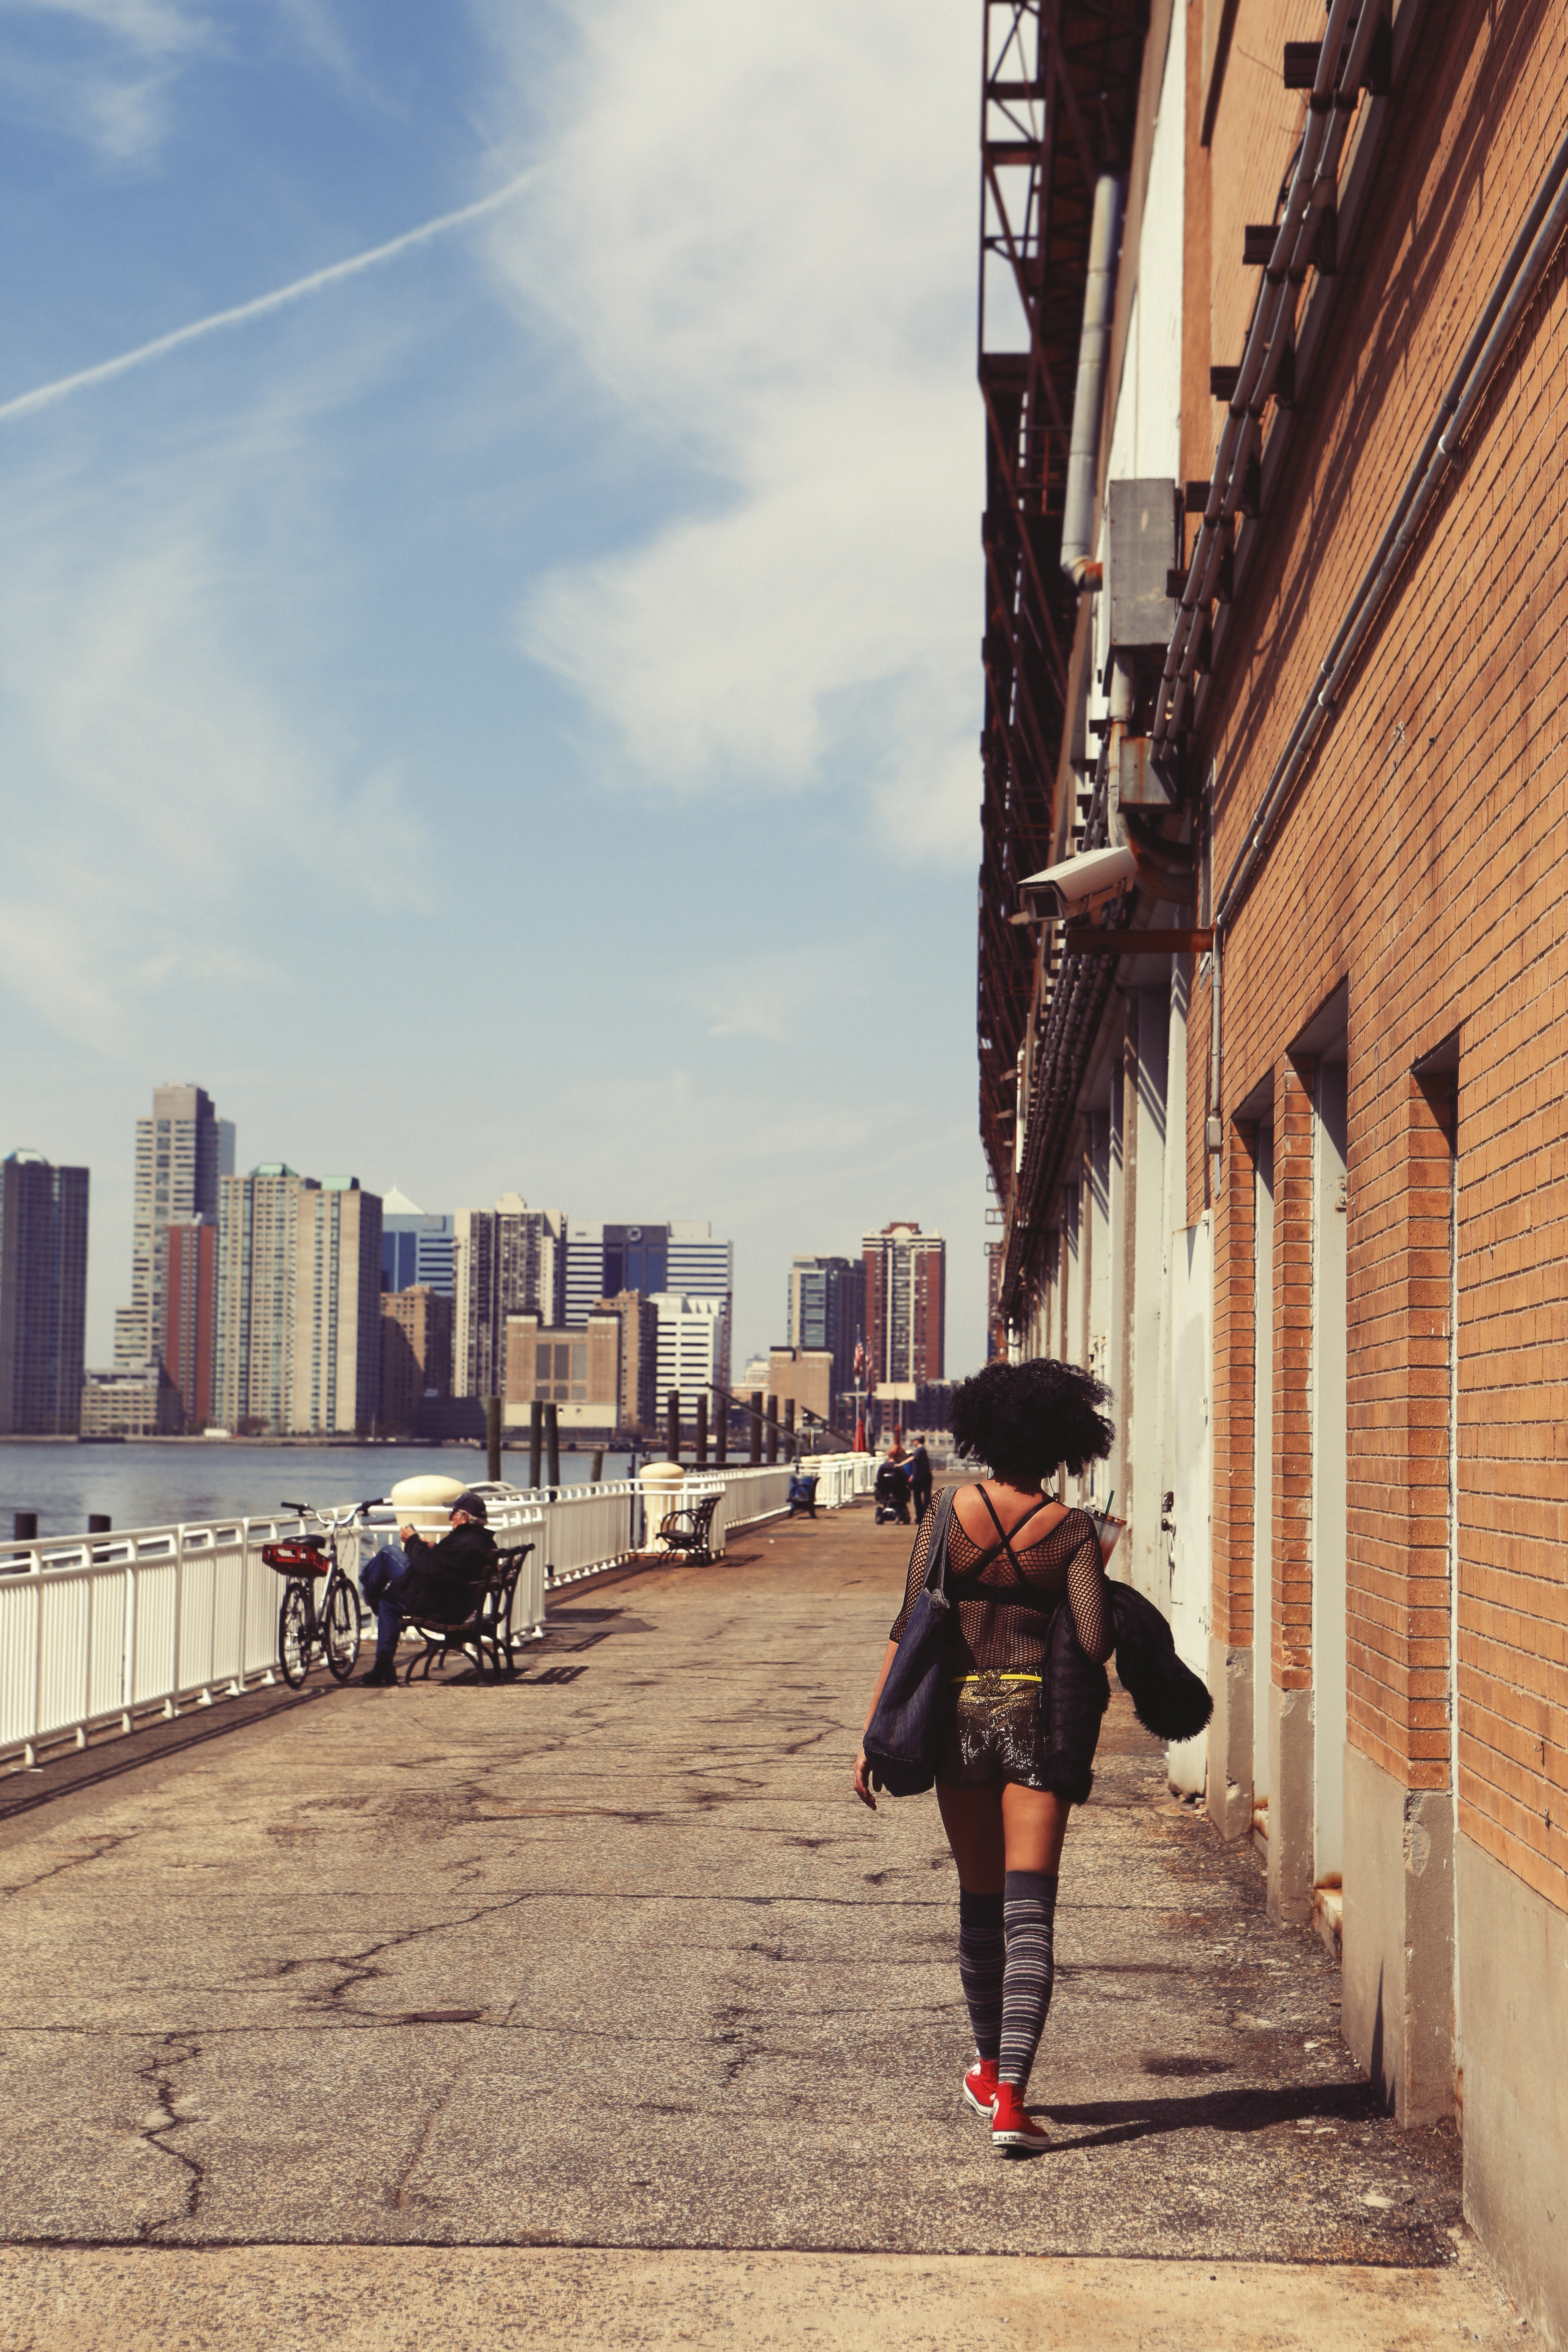
pedestrian, architecture, people, girl, woman, road, bench, street, sidewalk, town, alley, city, urban, river, walkway, downtown, travel, railing, color, fashion, tourism, concrete, sunny, buildings, infrastructure, photograph, socks, neighbourhood, african american, urban area, human settlement